Christopher James, 5th Baron Northbourne

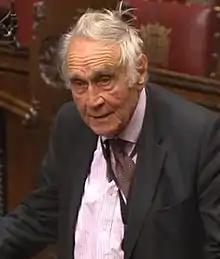
Northbourne in Parliament, 2016

Christopher George Walter James, 5th Baron Northbourne, 6th Baronet (18 February 1926 – 8 September 2019), was a British farmer and aristocrat. He was one of the ninety hereditary peers elected to remain in the House of Lords after the passing of the House of Lords Act 1999 until his retirement in 2018, and sat as a crossbencher.